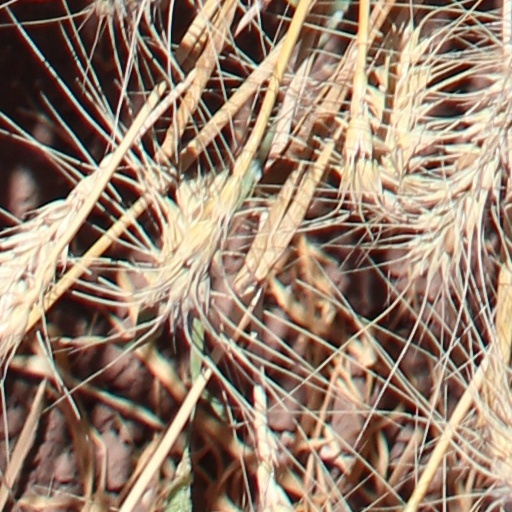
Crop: wheat